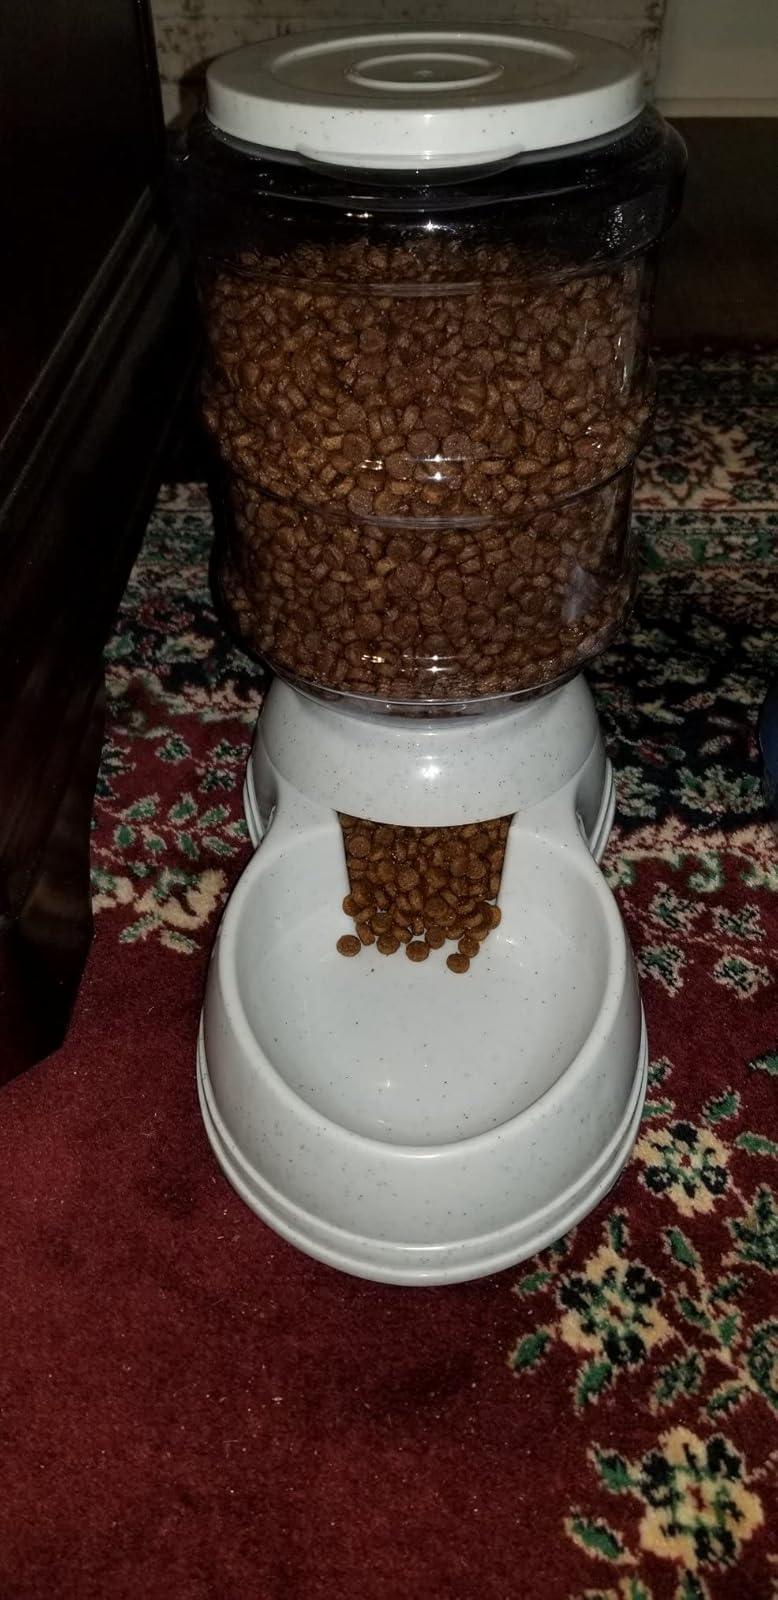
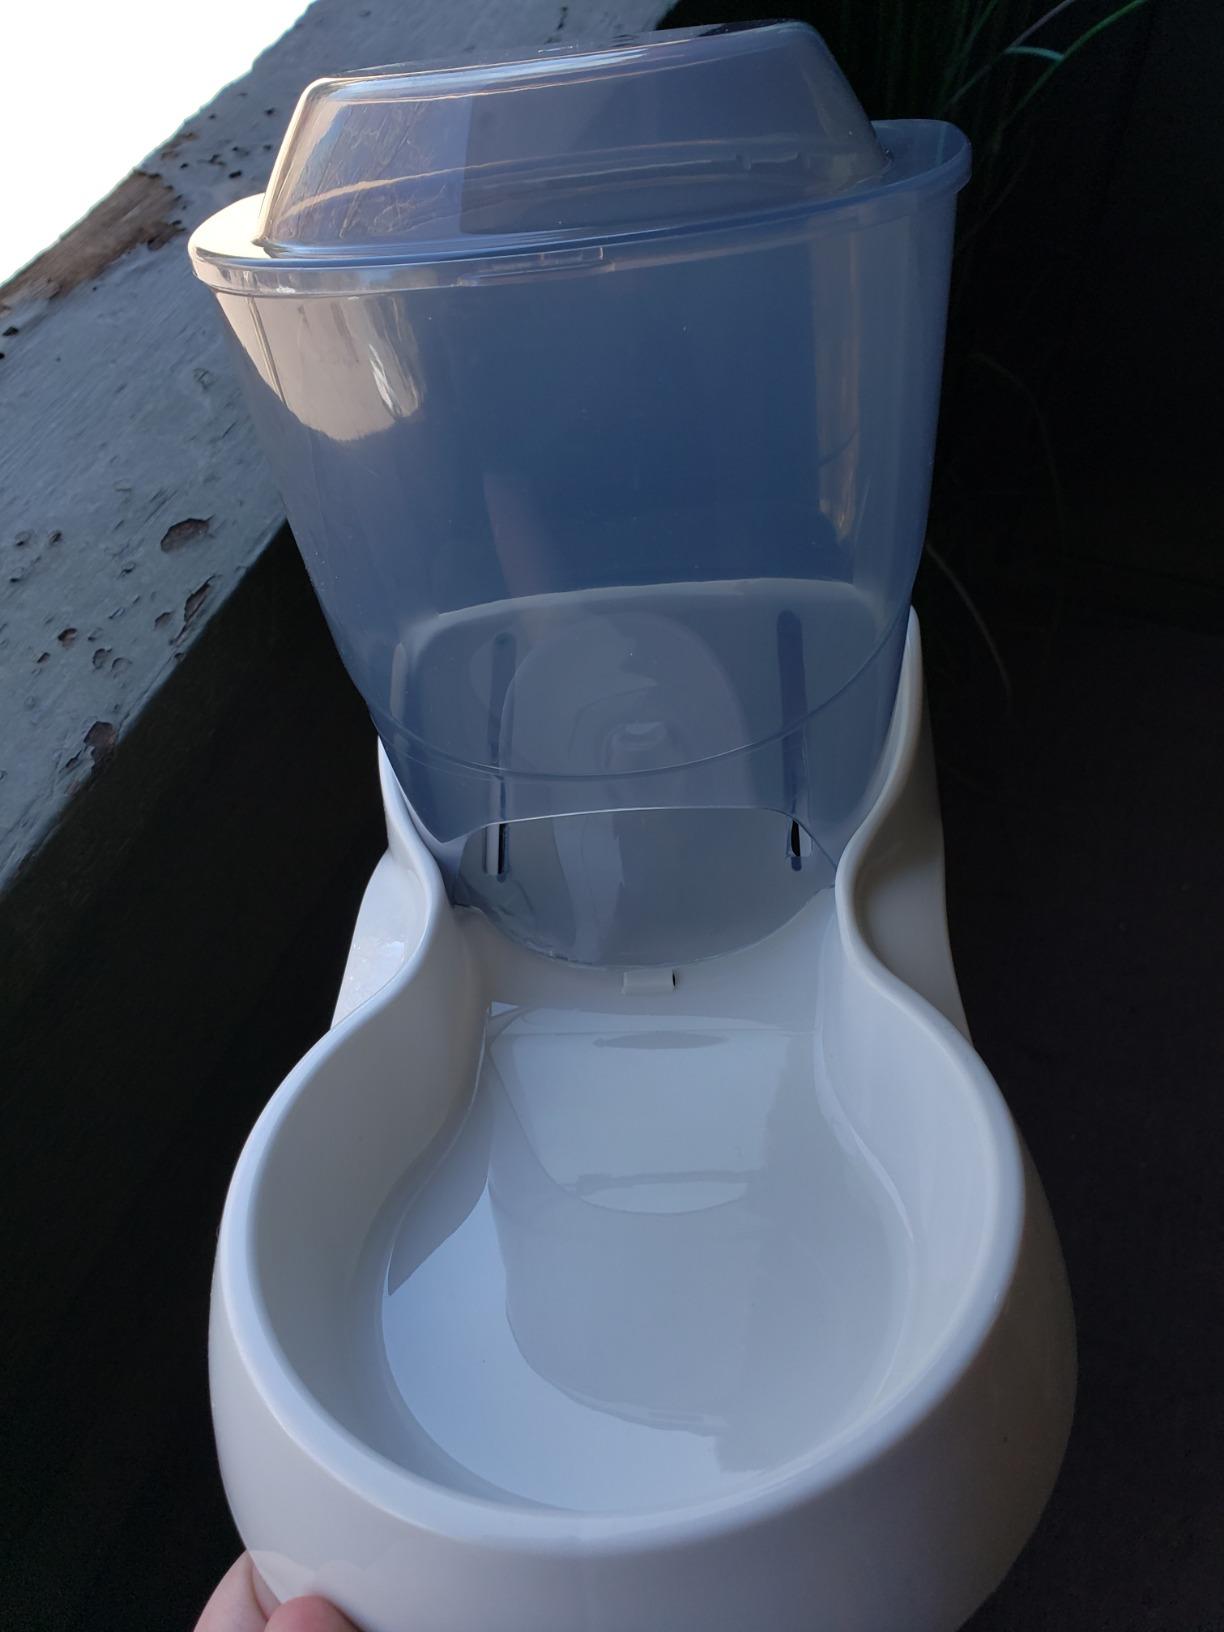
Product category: items_feeder
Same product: no